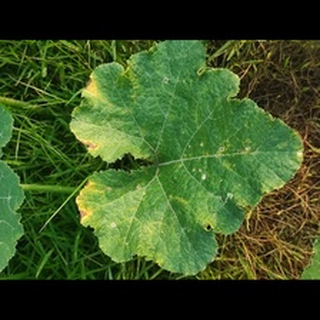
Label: pumpkin_bacterial_leaf_spot